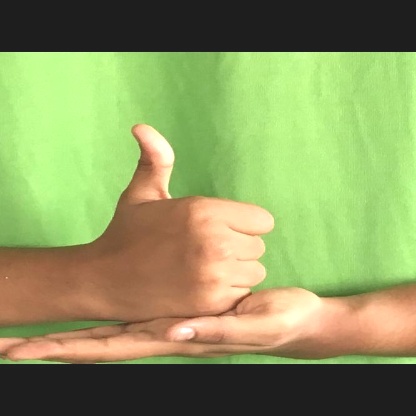
Mudra: Shivalinga